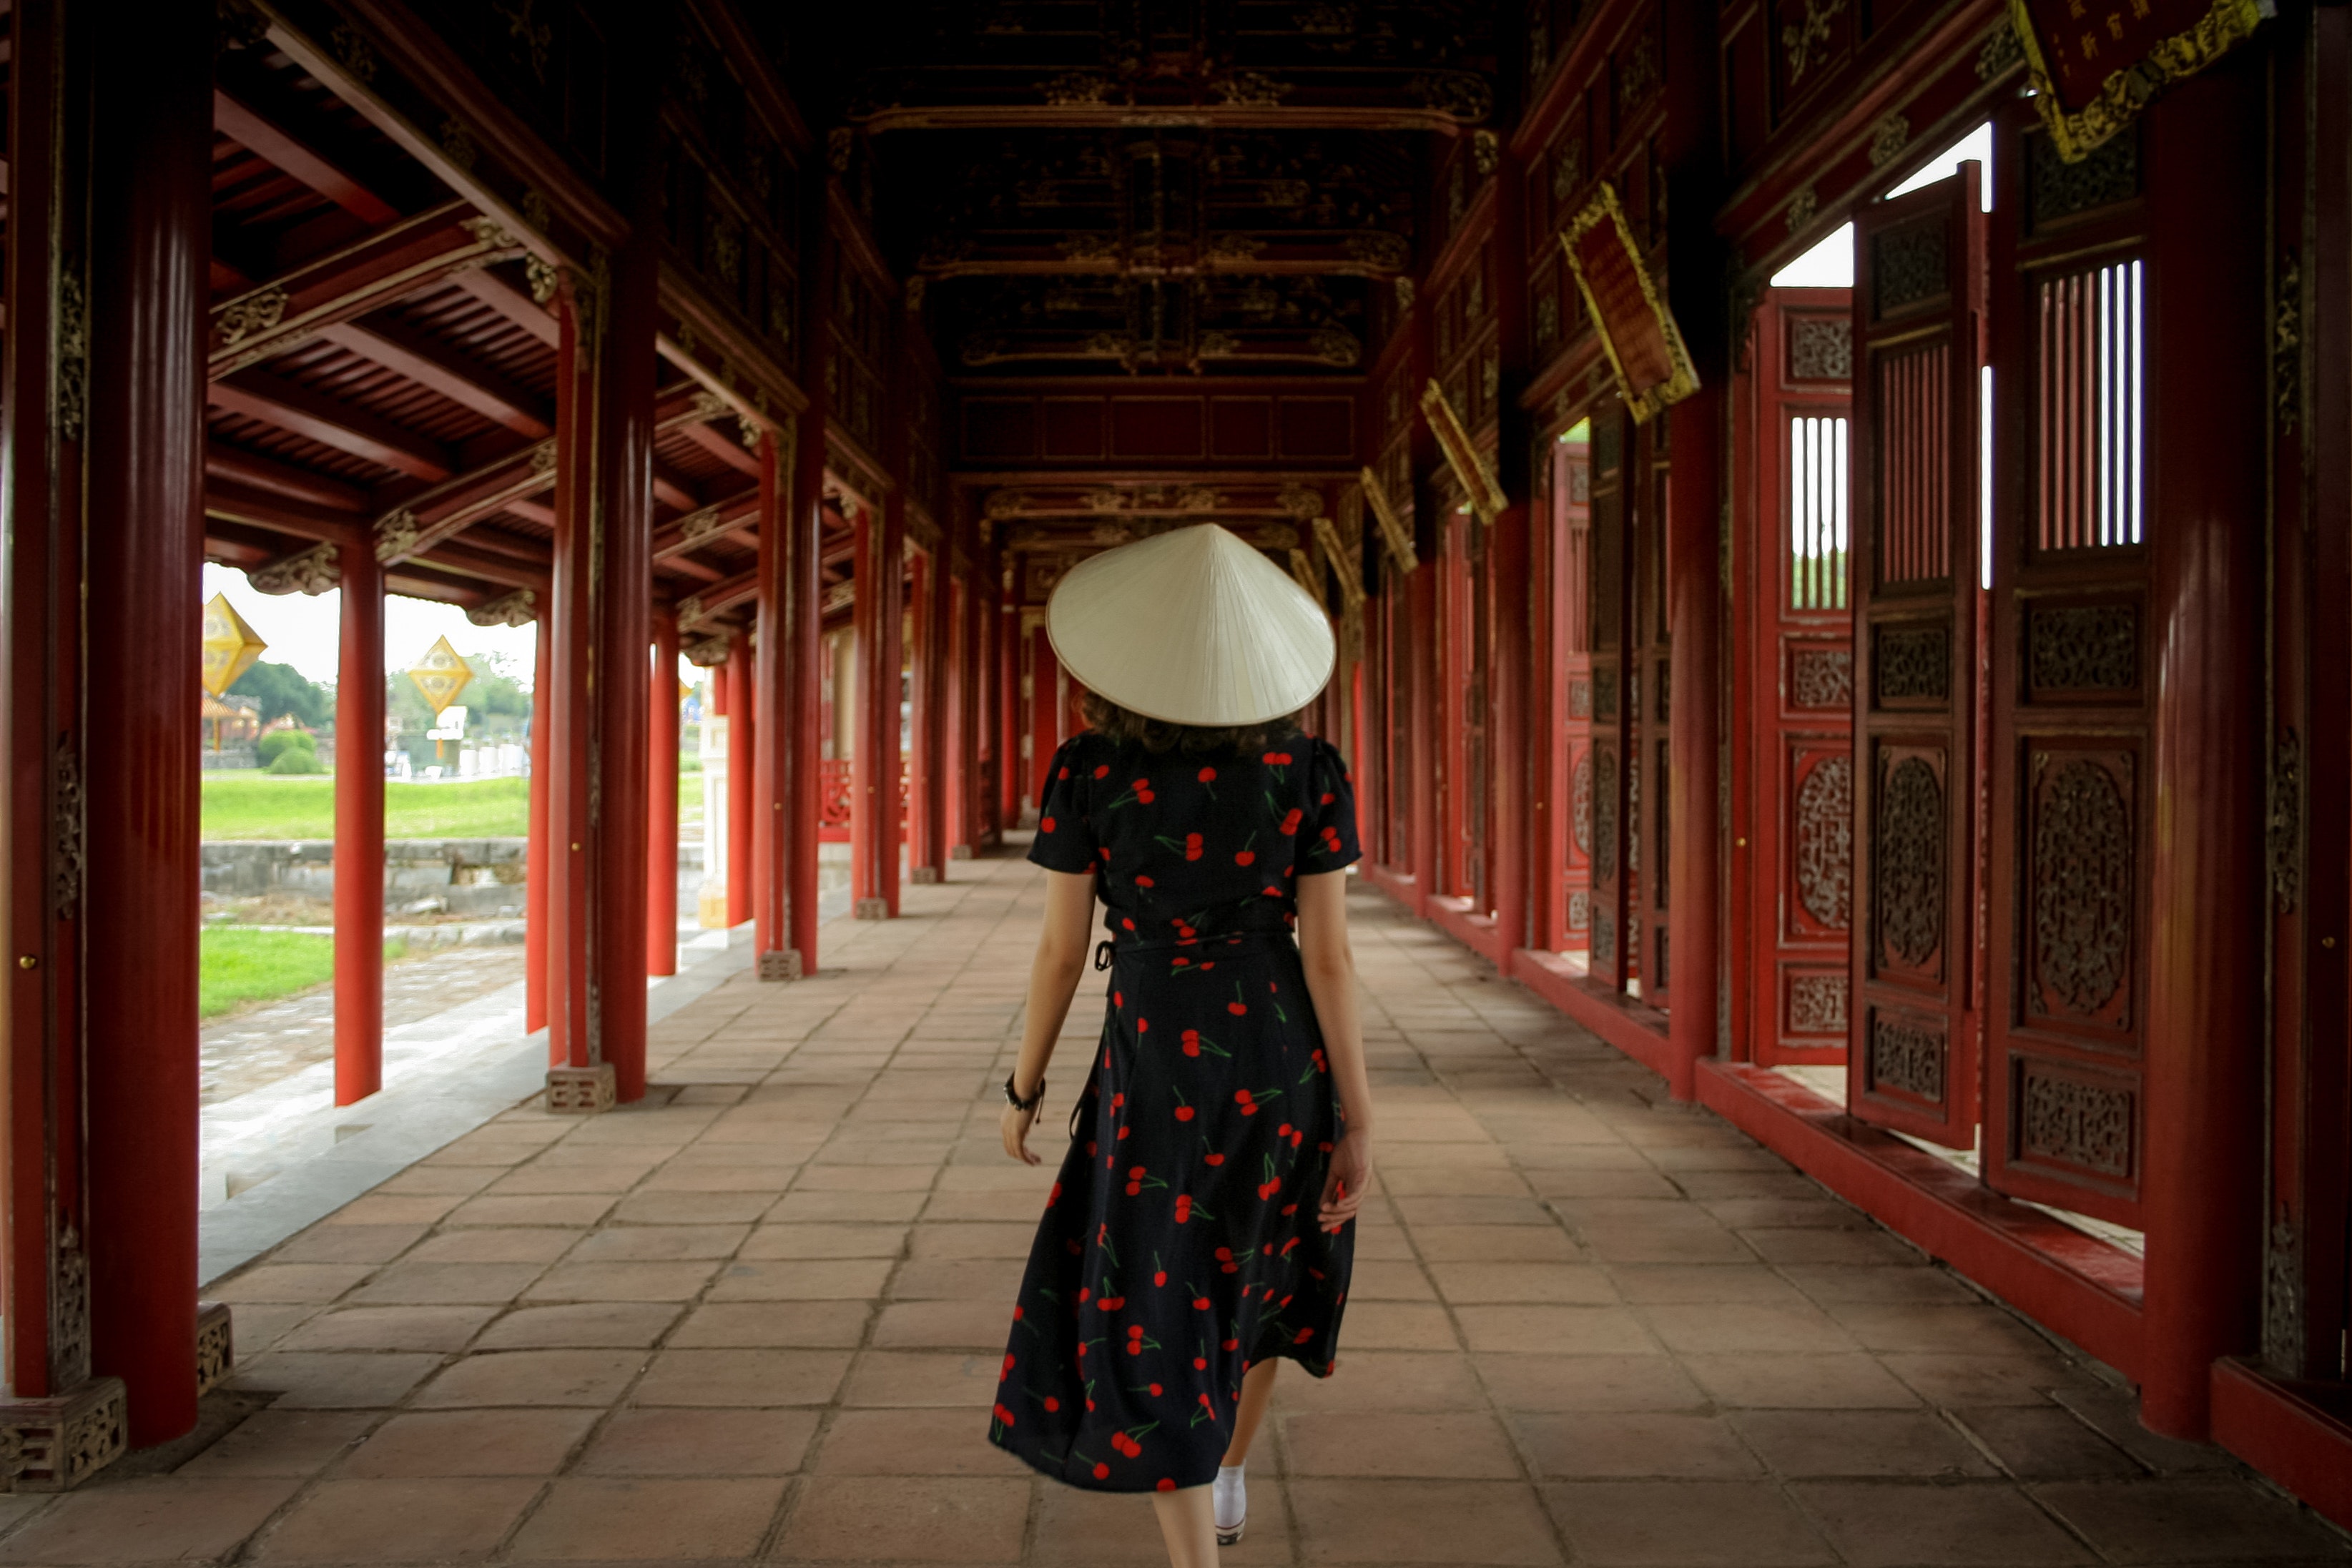
temple, architecture